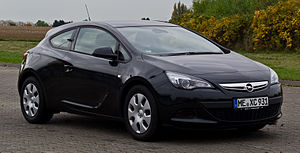
Opel Astra J / Modelvarianter
Opel Astra J er en personbilsmodel i den lille mellemklasse fra bilfabrikanten Opel og efterfølgeren for Opel Astra H. Bilen blev præsenteret for offentligheden på Frankfurt Motor Show i 2009.